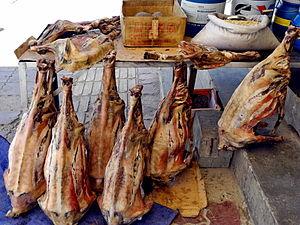
moutons séchés tibétains
La viande séchée est une préparation traditionnelle de nombreuses régions du monde. Elle permet de conserver la viande plus longtemps et de réduire de façon extrêmement importante son poids et volume. Ces avantages en ont donc fait un aliment de choix pour les voyageurs, explorateurs et peuples nomades. On peut citer comme exemples :